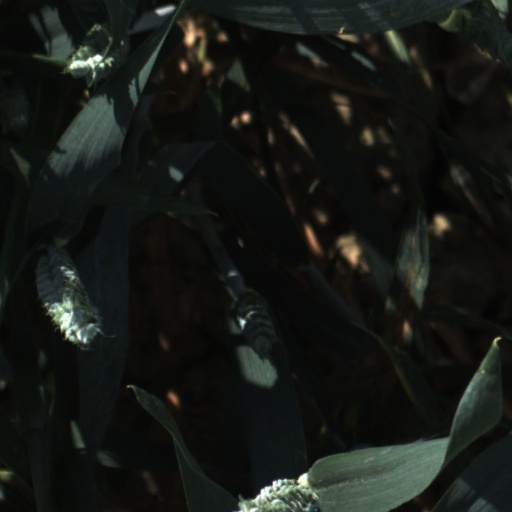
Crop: wheat